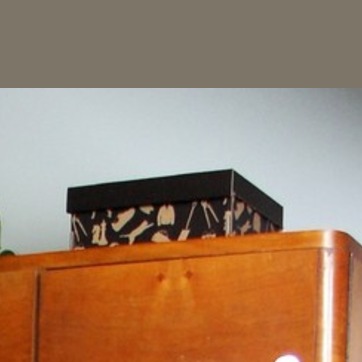
Material: paper